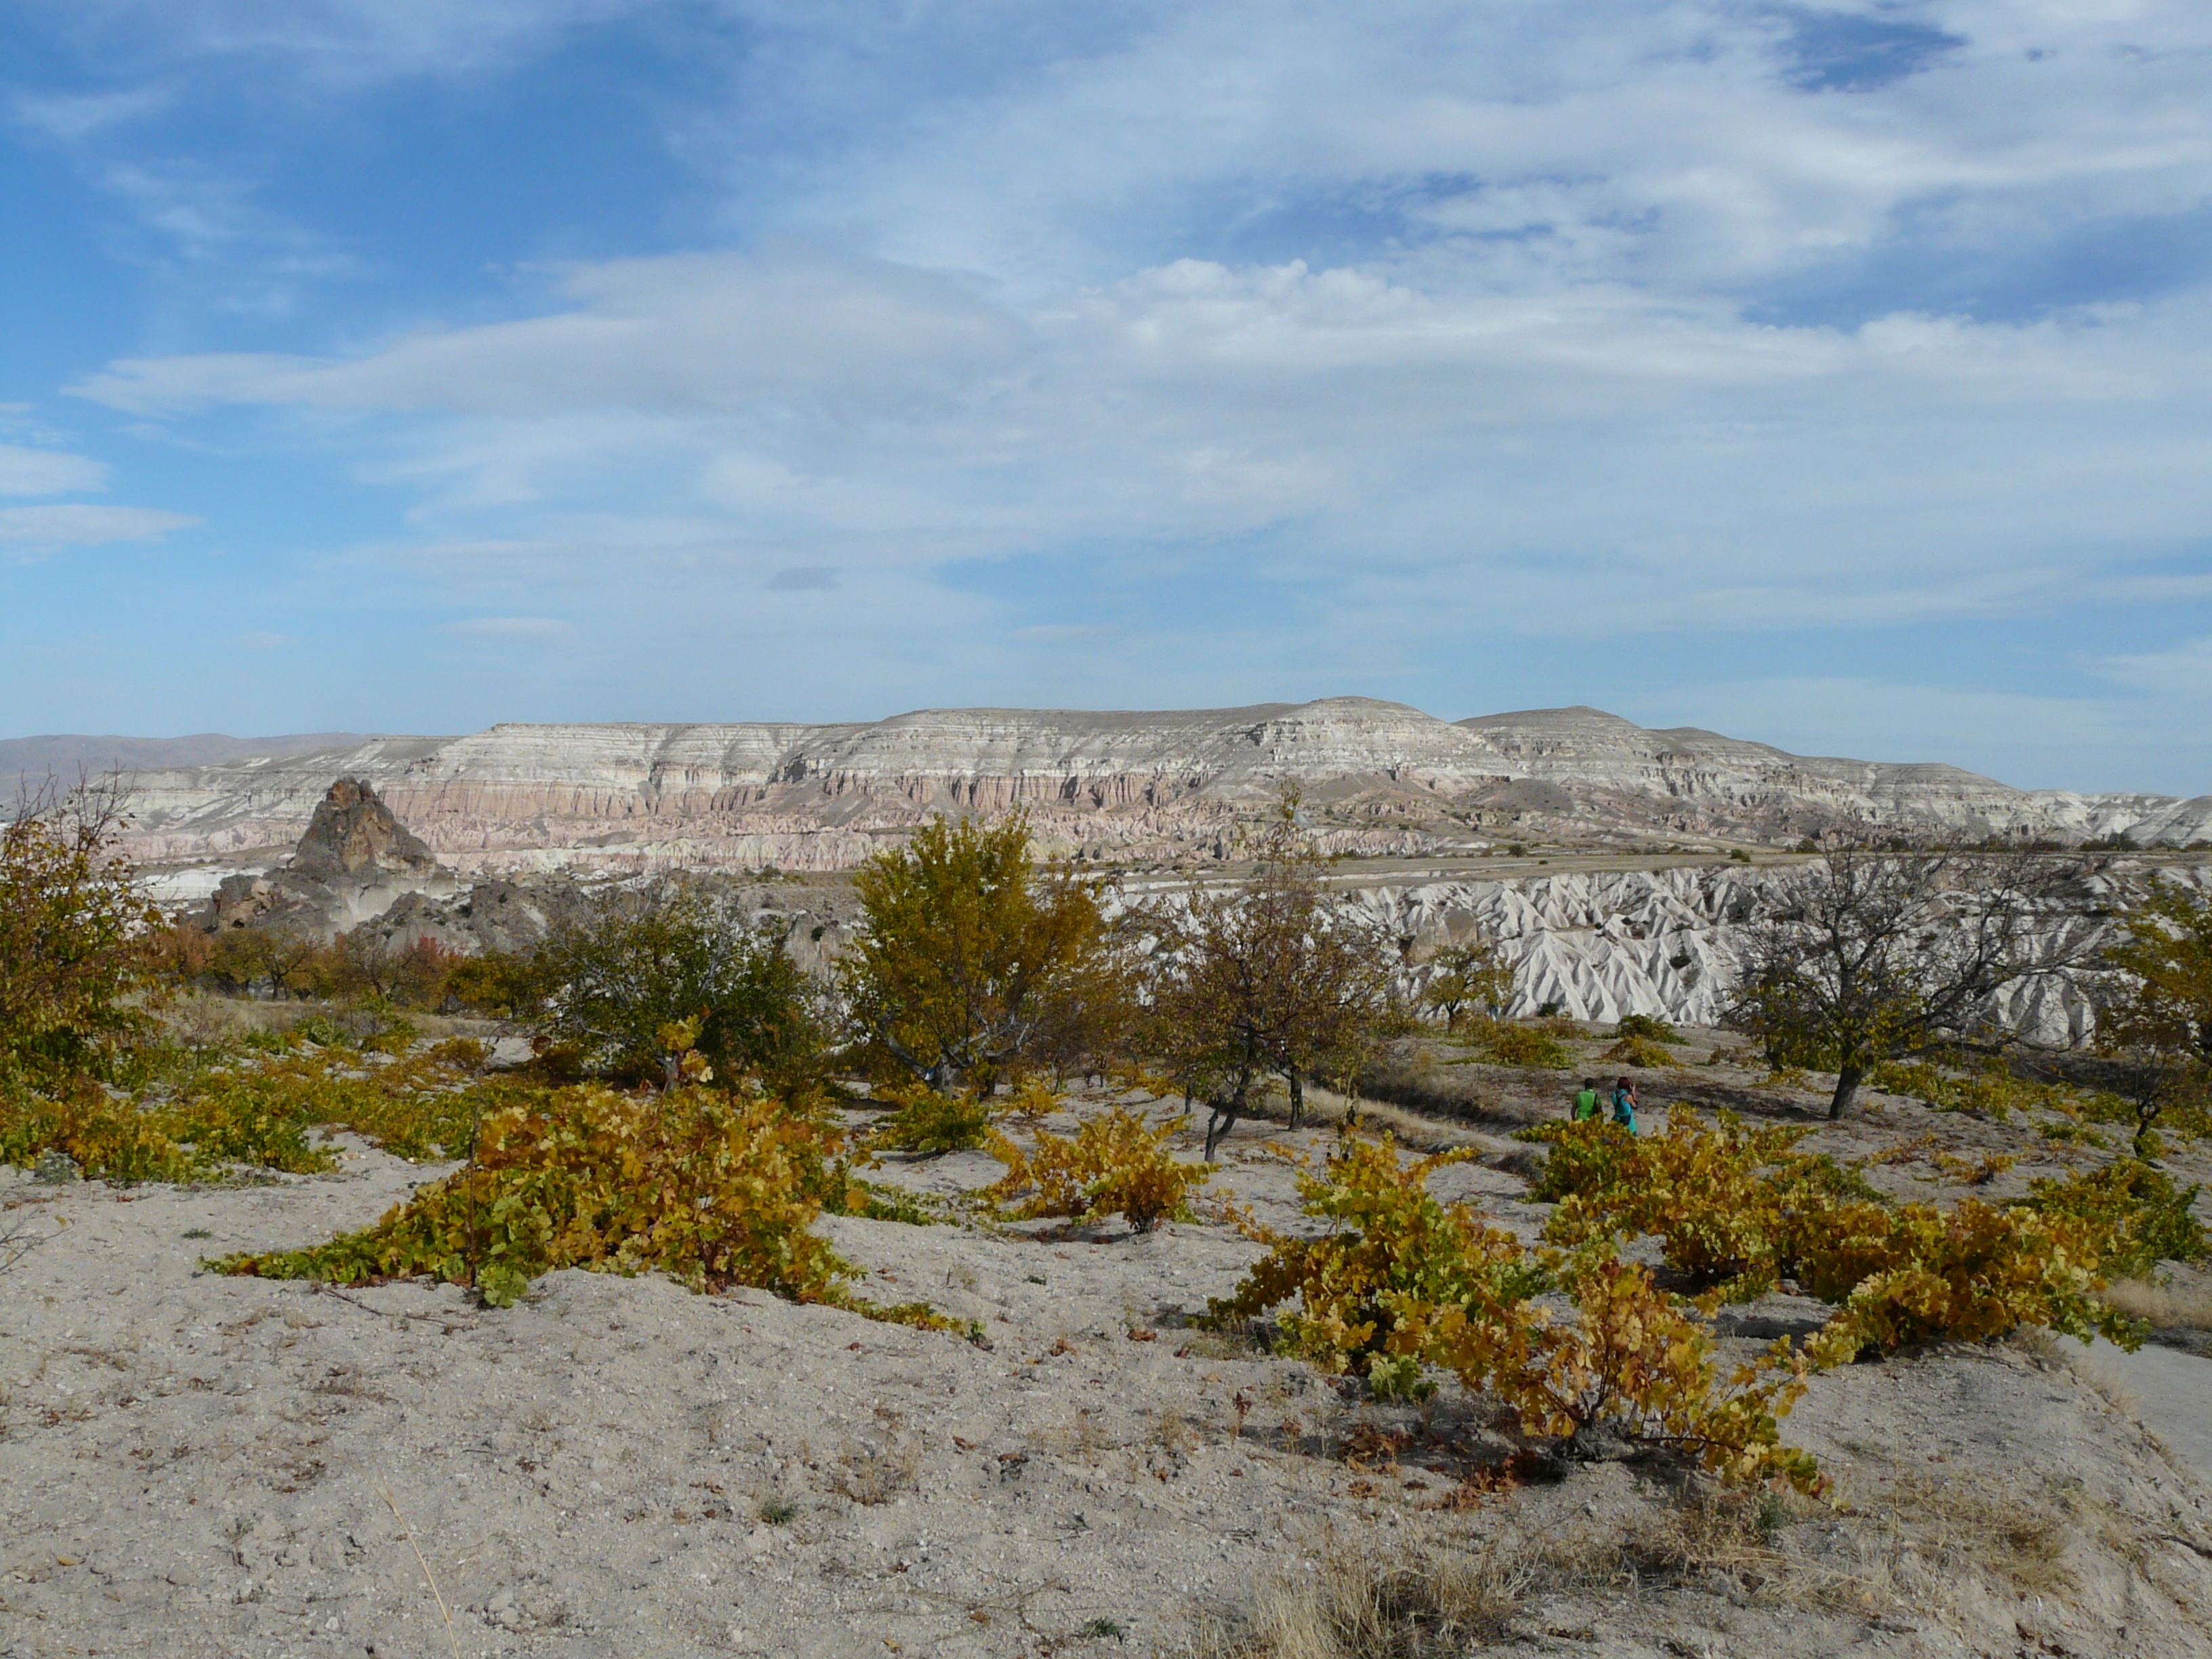
landscape, nature, rock, wilderness, mountain, snow, trail, hill, lake, valley, terrain, ridge, erosion, geology, mountains, badlands, plateau, ecosystem, basalt, taurus, cappadocia, landform, taurus mountains, natural environment, geographical feature, mountainous landforms